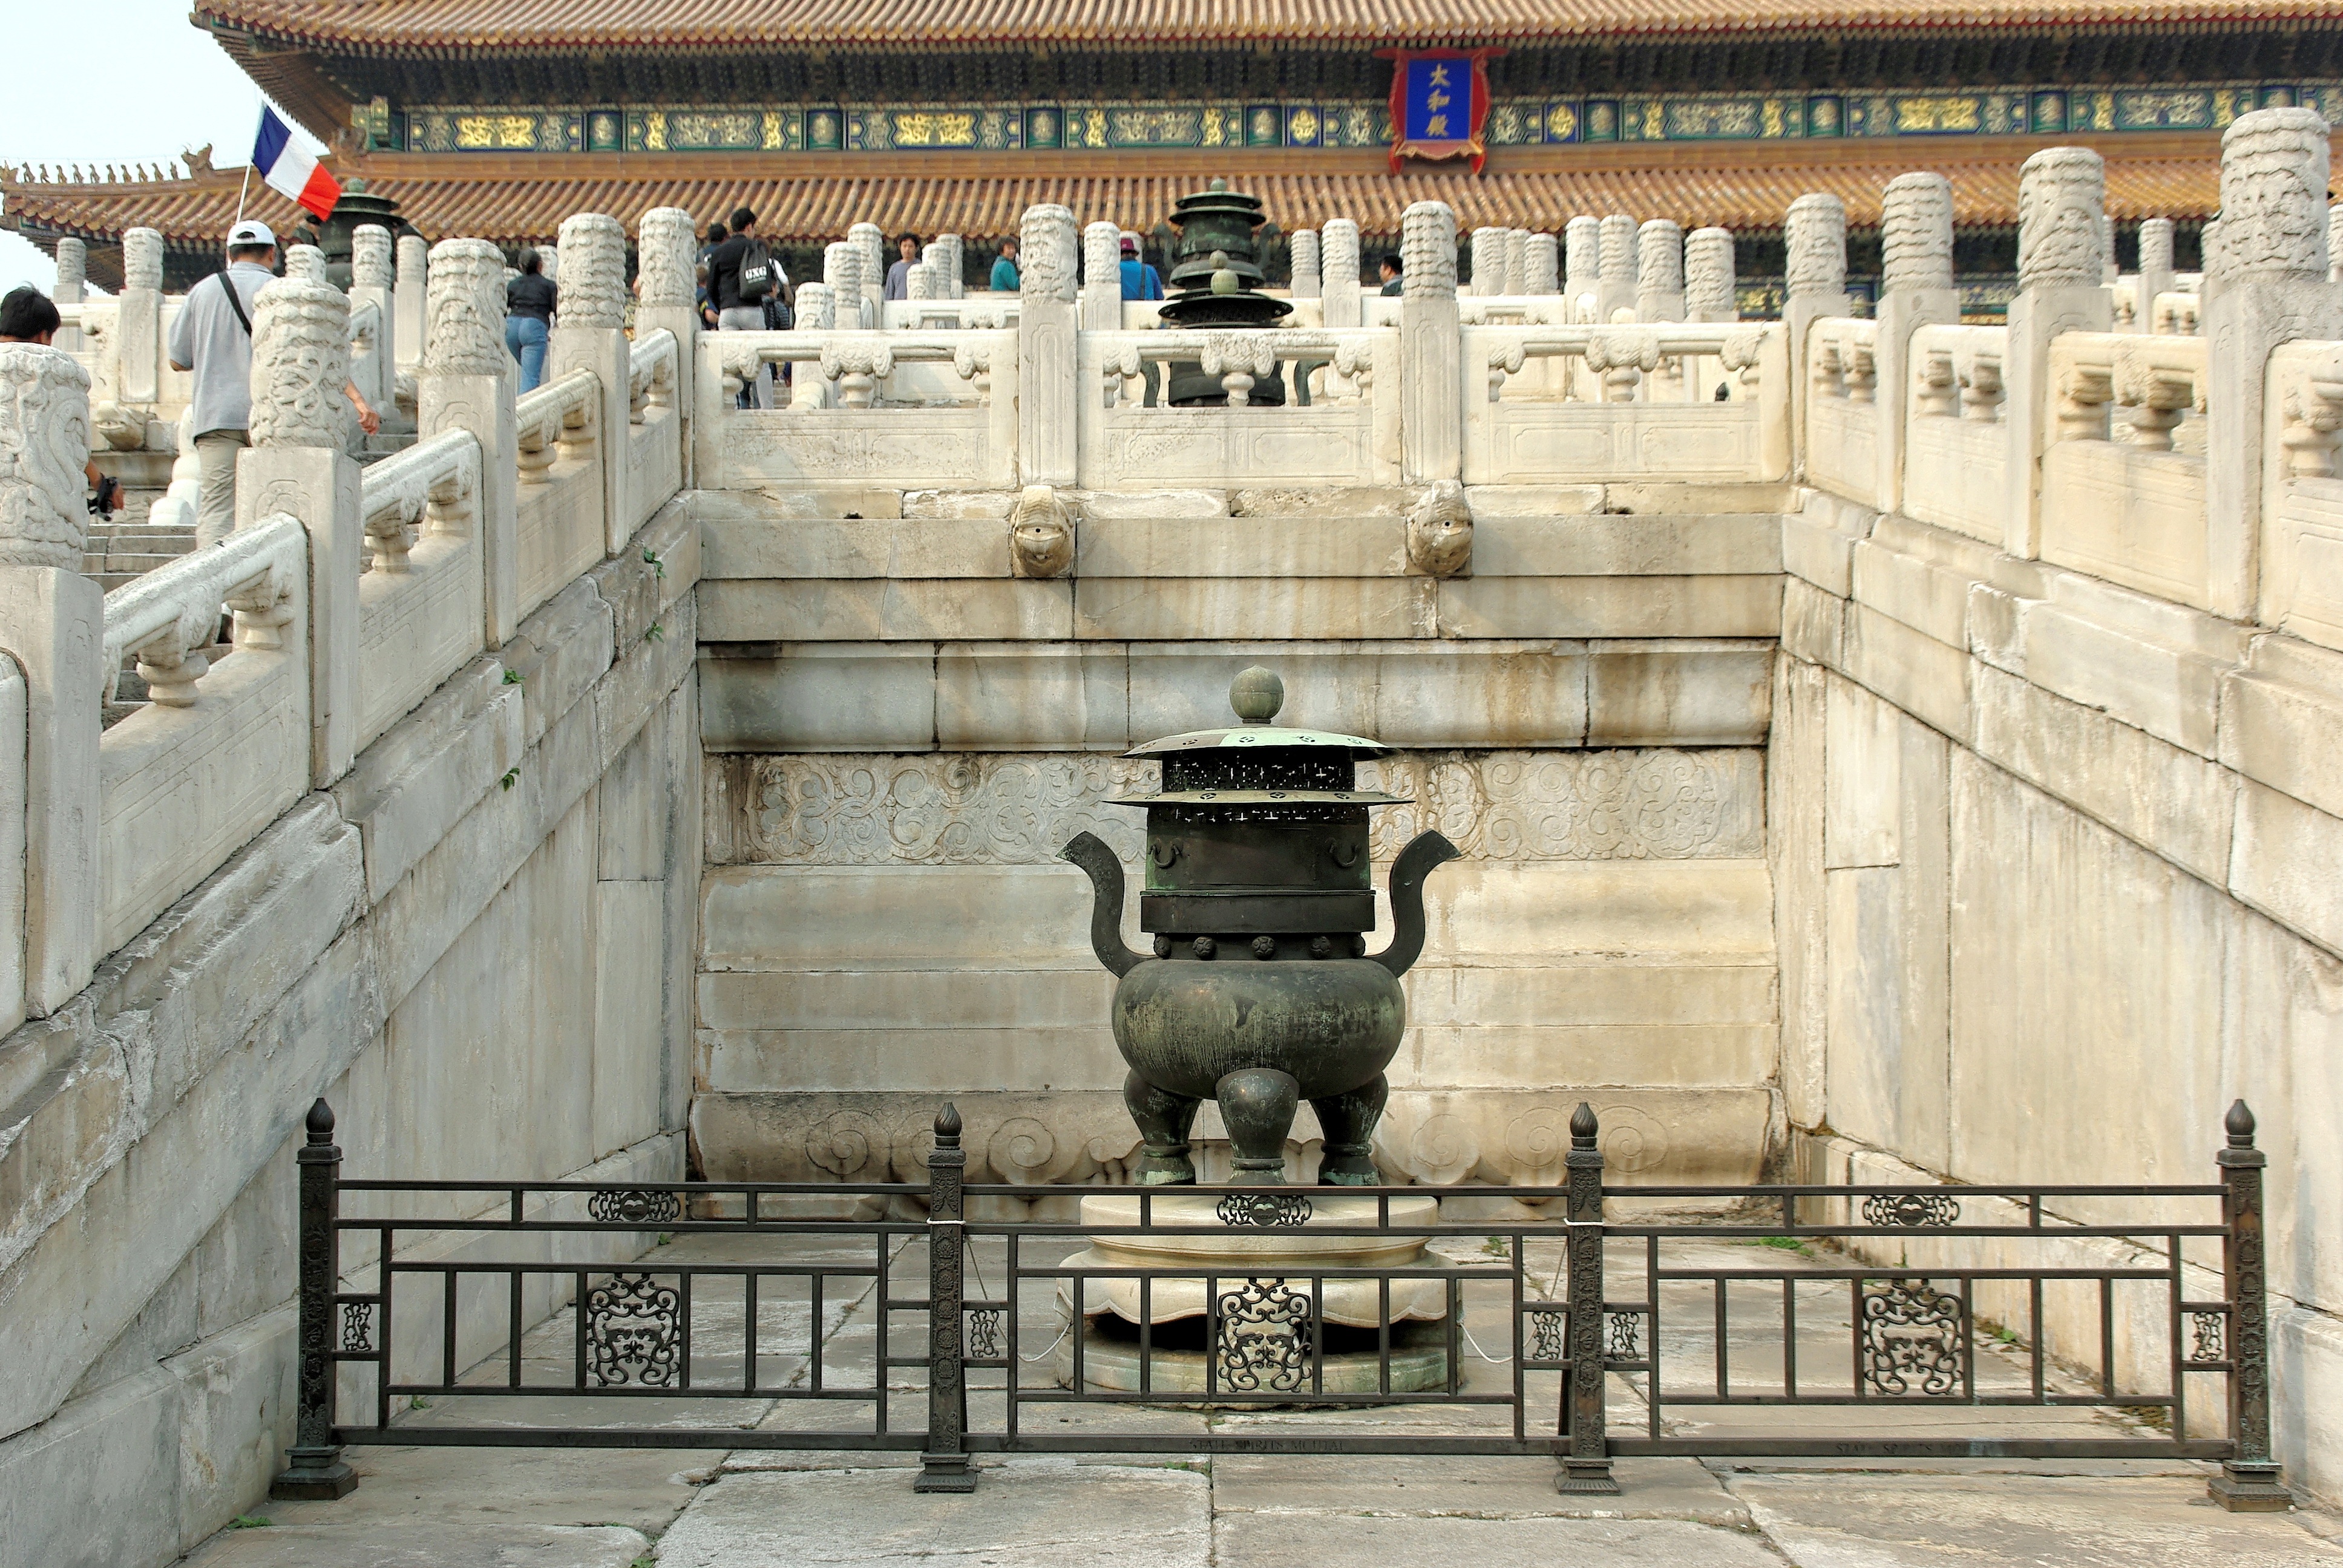
architecture, structure, decoration, beijing, marble, china, emperor, pekin, forbidden city, imperial flag, censers, ancient history